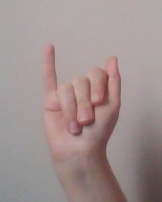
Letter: meem